Galletas de patatas

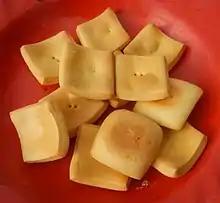

Galletas de patatas (lit. "potato crackers"), commonly sold as egg cracklets, are Filipino biscuits. They are characteristically thick and square-shaped with upturned edges. The name is derived from the curving browned lower edge which resembles a potato. It is also called "galletas de huevos" ("egg crackers") due to the use of egg-white glazing, or "tengang daga" ("mouse ears") due to its shape. In genuine Spanish translation is “galletas de papas”.